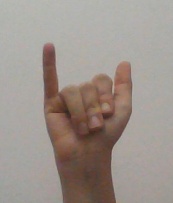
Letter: ya